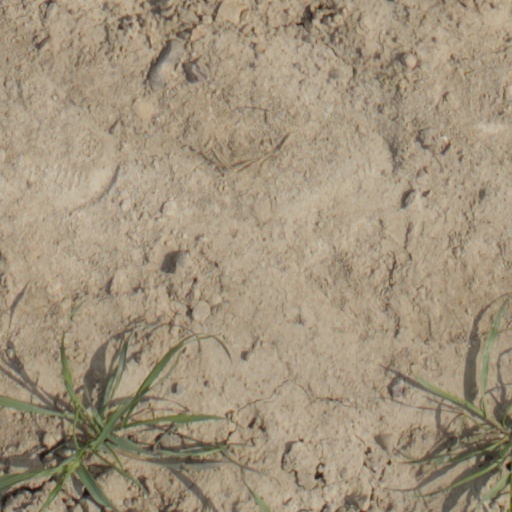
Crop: wheat